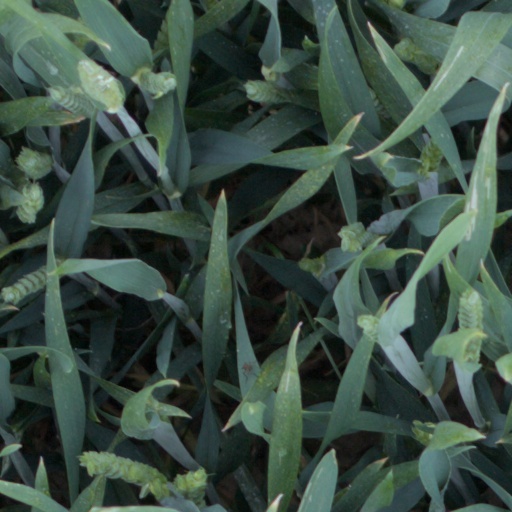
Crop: wheat